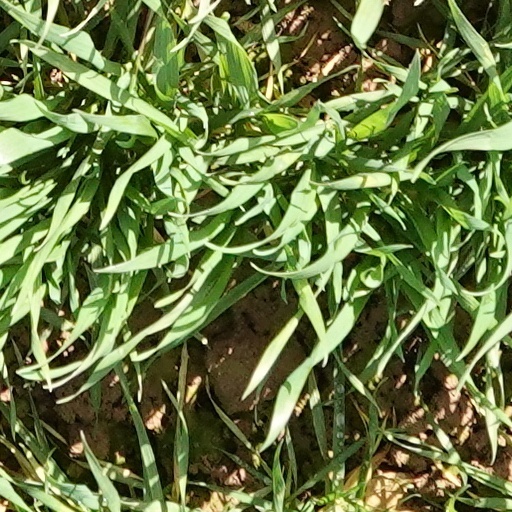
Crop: wheat